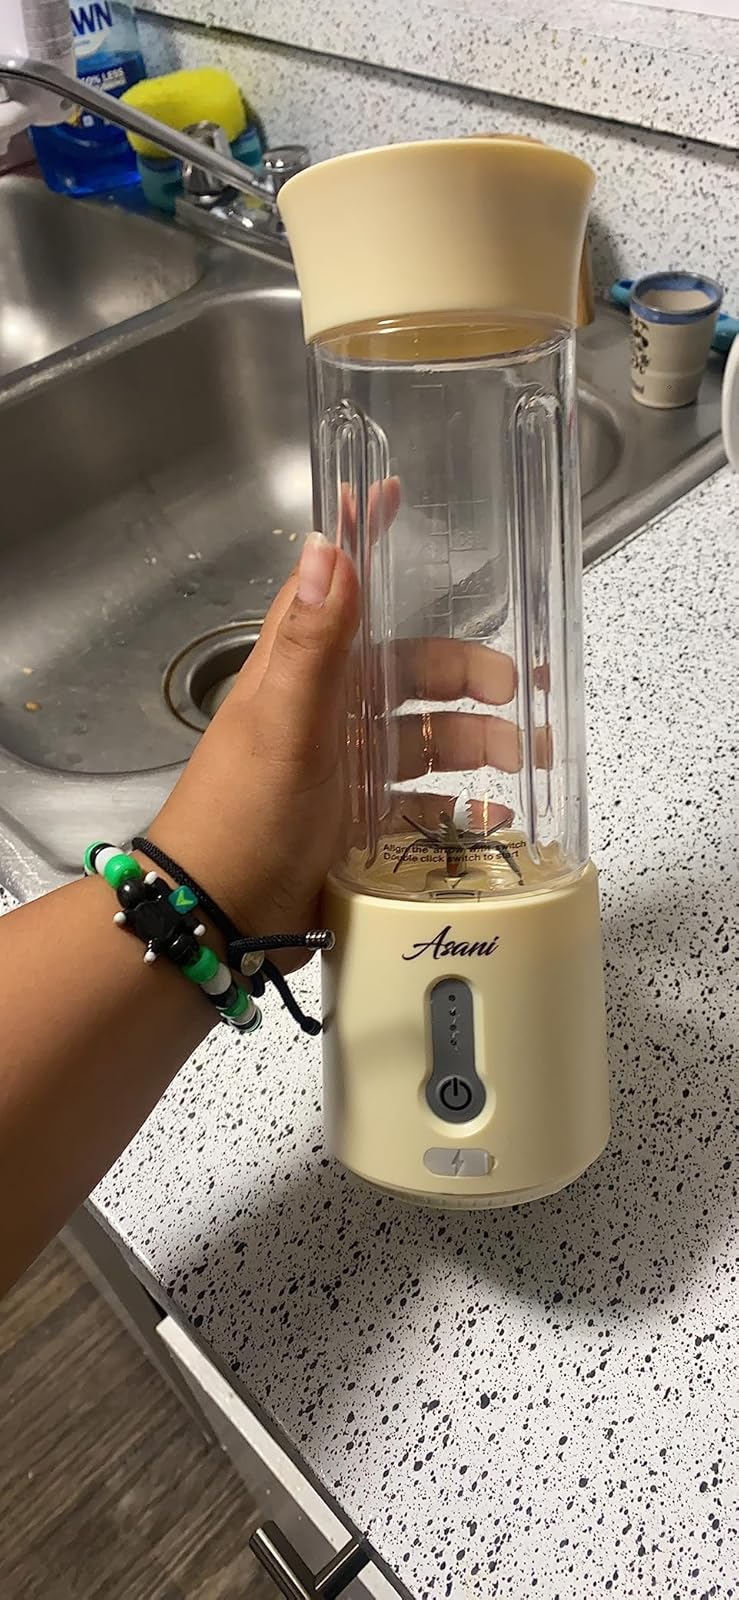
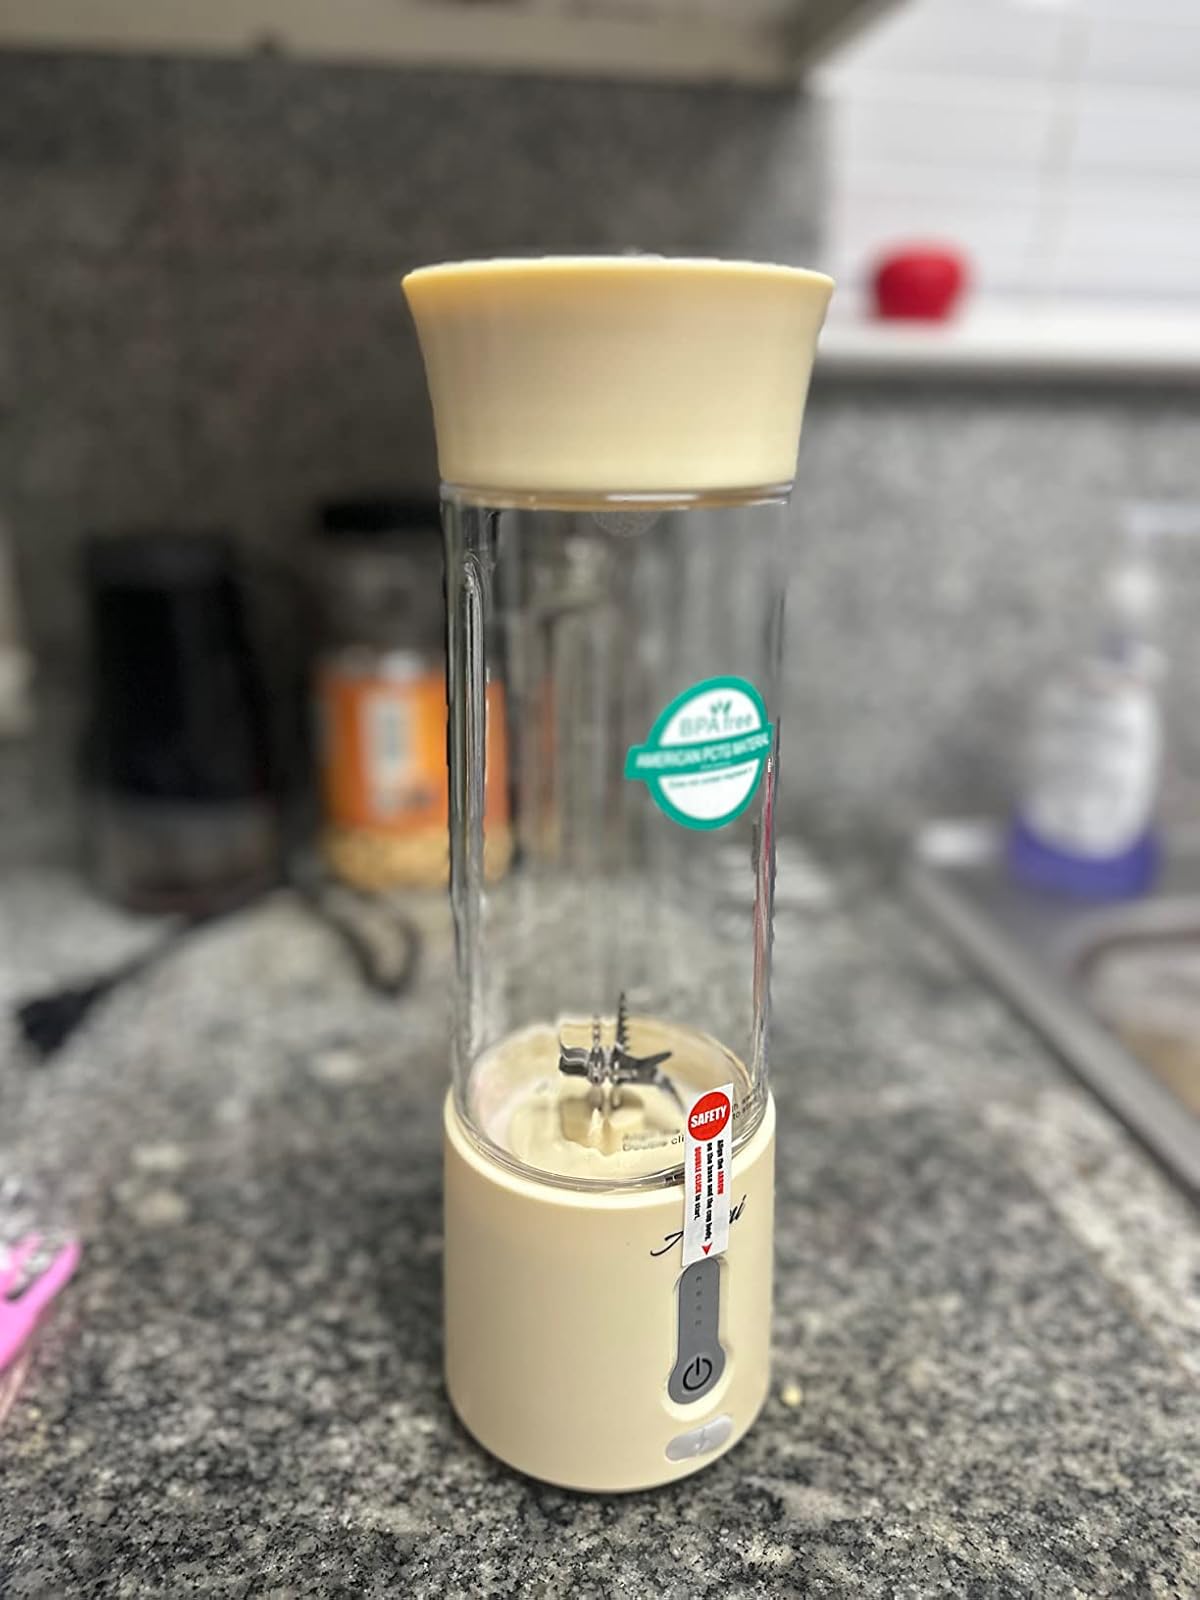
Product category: items_blender
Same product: yes